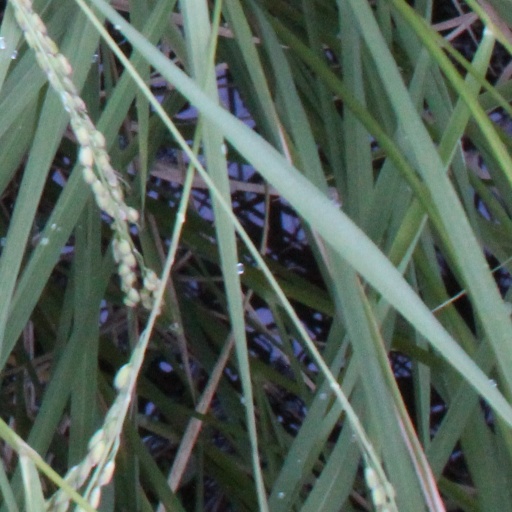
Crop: rice